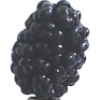
Label: Mulberry 1